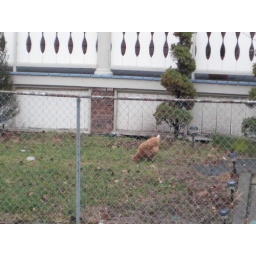
There's a chicken in the yard across the street from me! I think it's a Rhode Island Red.